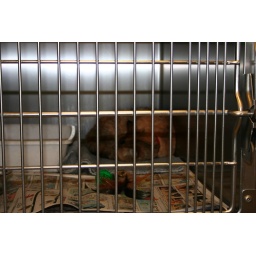
Little LaBelle is a scaredy cat and spends a lot of time hiding or sleeping curled up in a ball.